Vimoutiers

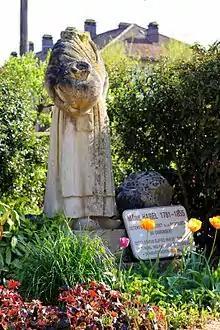
Damaged statue to "inventor" of Camembert cheese

On 14 June 1944, during the Battle of Normandy, Vimoutiers was bombarded by Allied forces. The village was destroyed and 220 people died. With the encouragement of Margaret Mitchell, the author of Gone with the Wind, the members of Pilot Club International raised funds to restore the city. La Place du Pilot Club International is a square in Vimoutiers which commemorates their generosity. 400 people of Van Wert, Ohio also contributed in the costs of reconstruction and reparation of the town. They volunteered to pay for the replacement of Marie Harel's statue in 1953. This is recorded by a plaque in the market square of Vimoutiers.